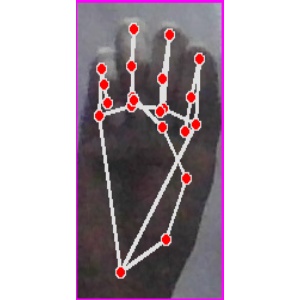
अक्षर: म